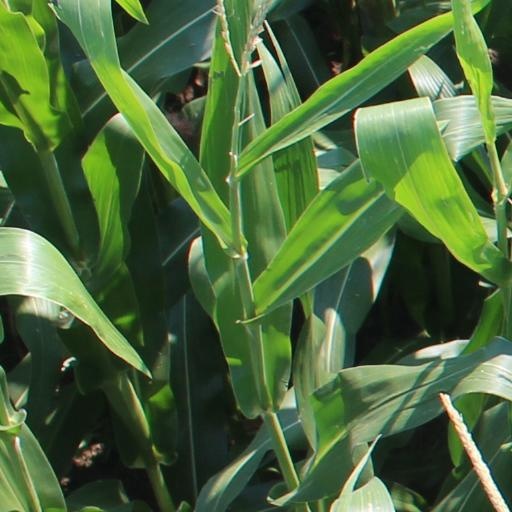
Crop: maize; corn